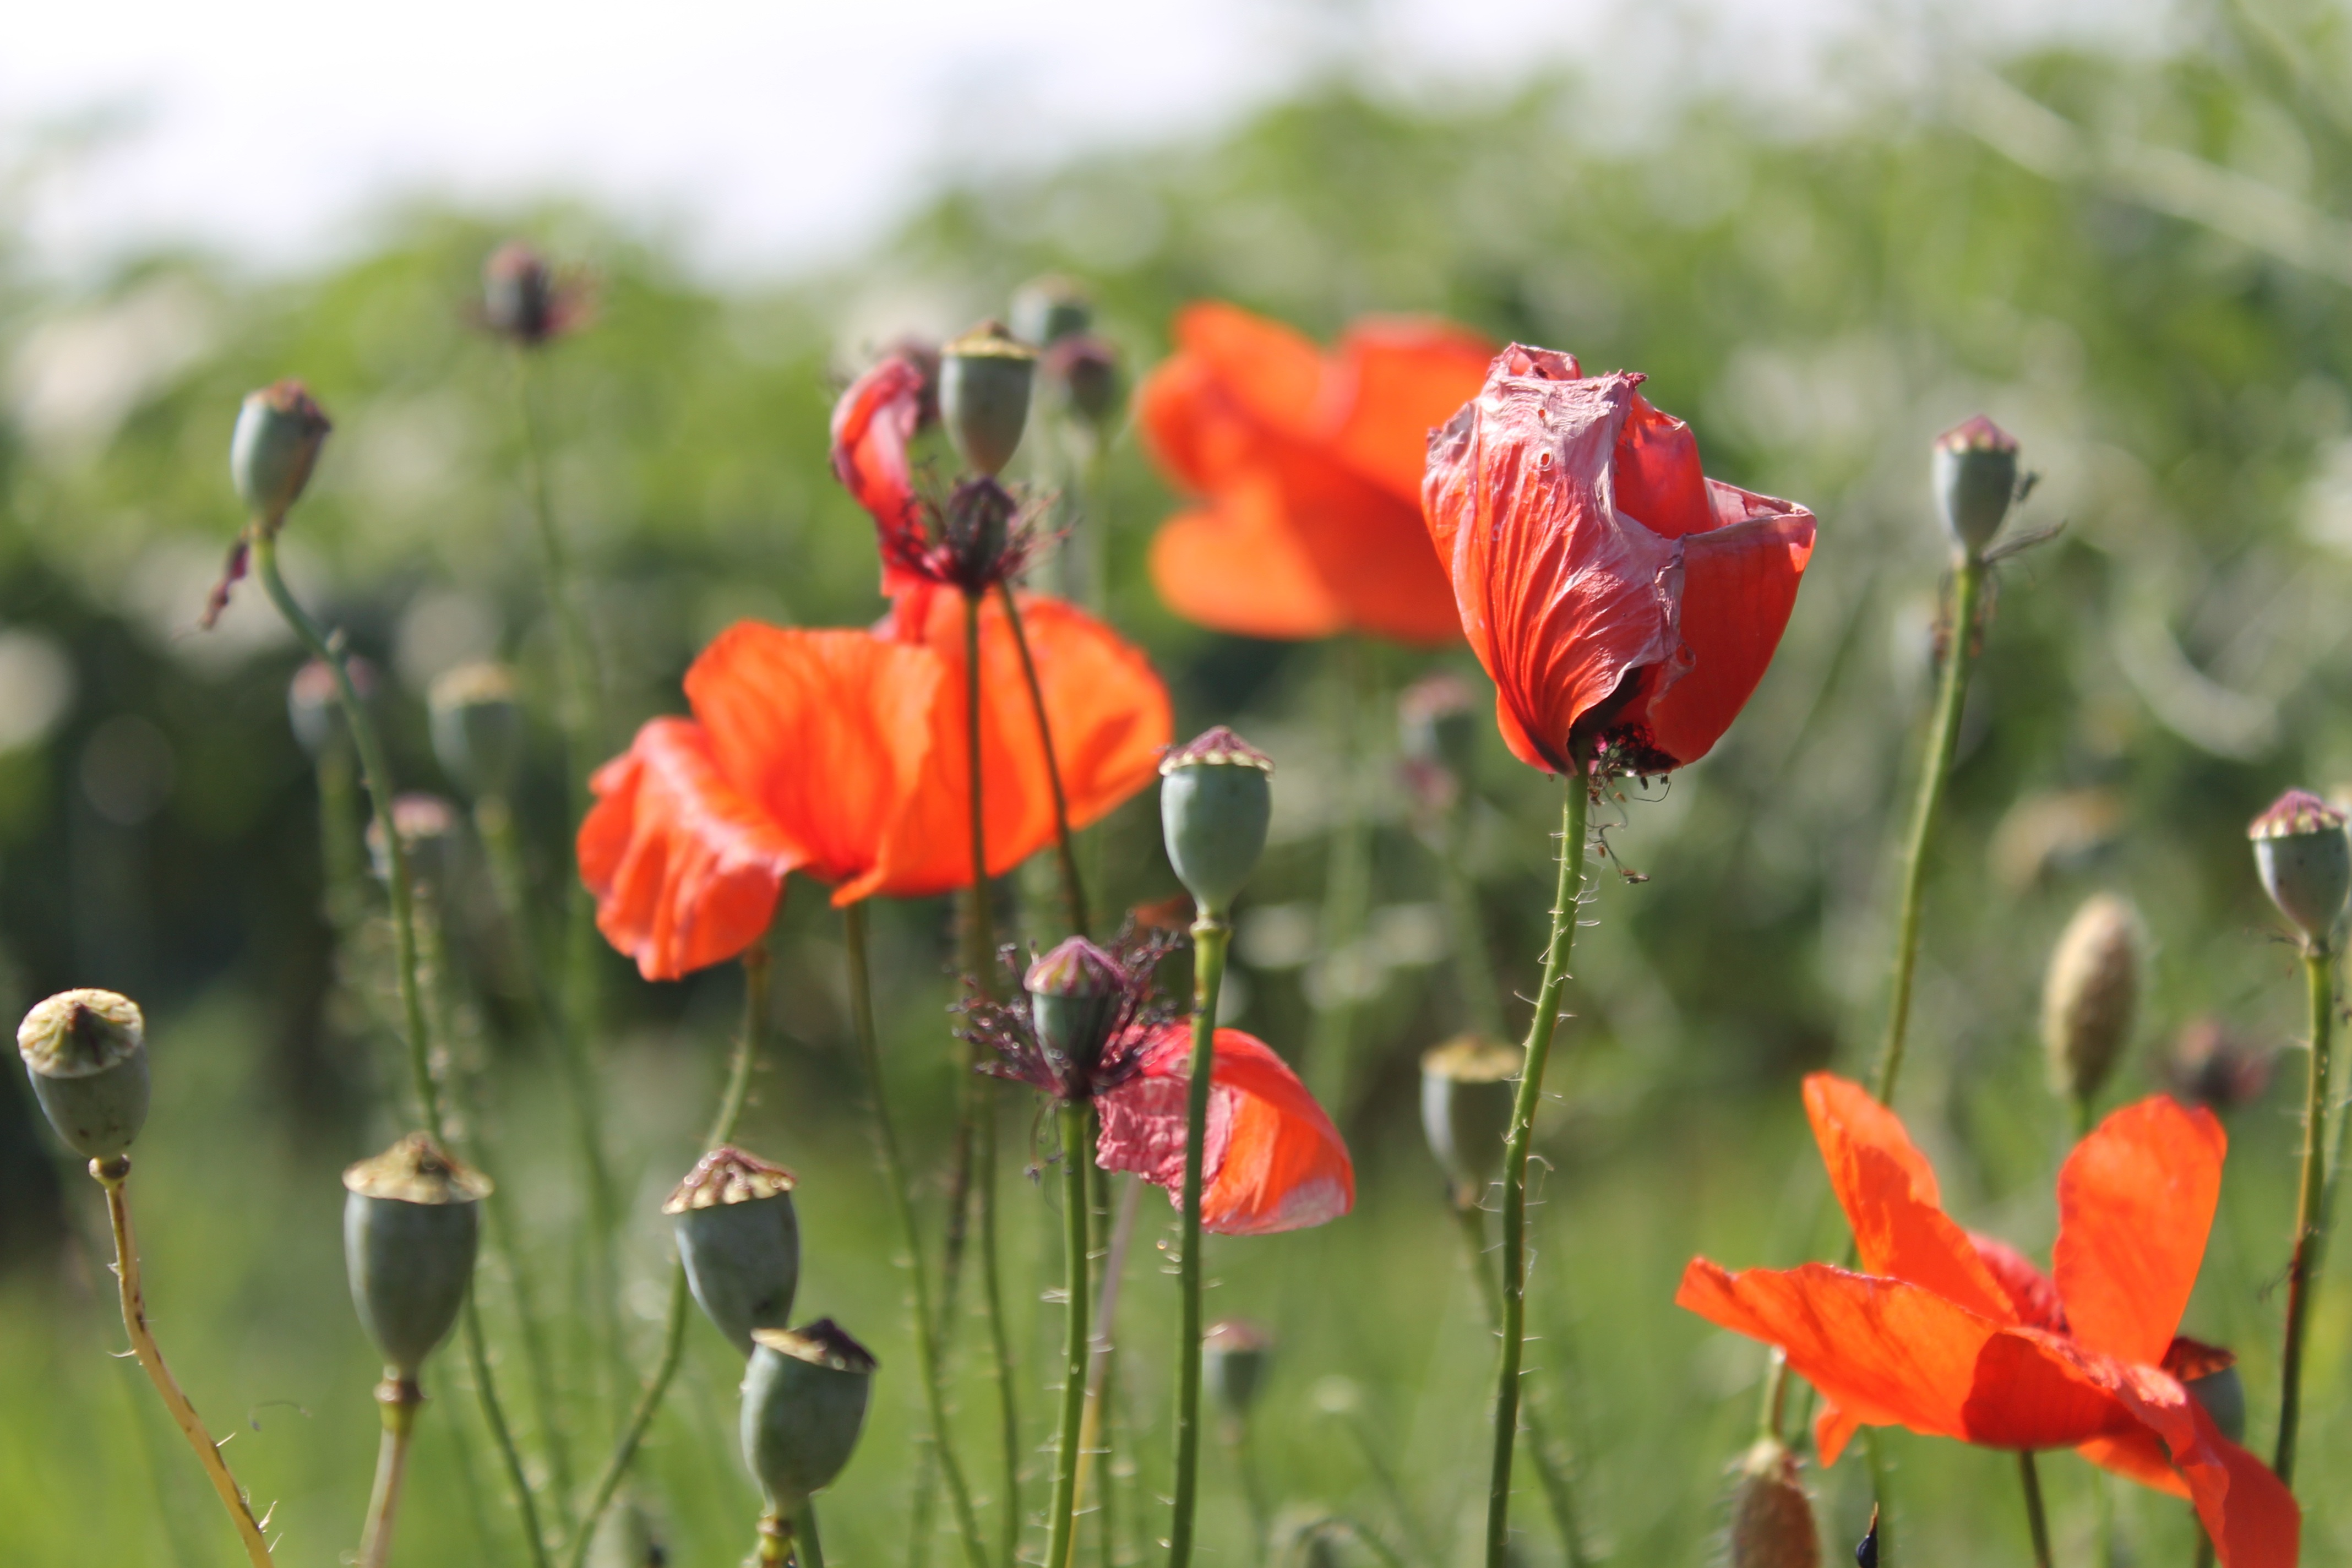
nature, blossom, plant, field, meadow, flower, petal, bloom, summer, floral, natural, botany, flora, wildflower, poppy, coquelicot, flowering plant, plant stem, land plant, poppy family